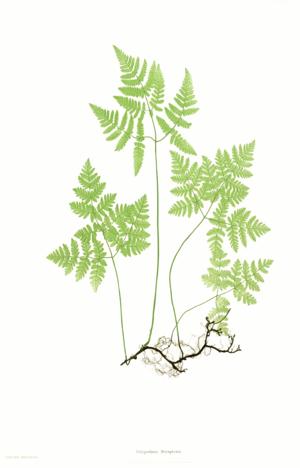
Henry Bradbury est un imprimeur et illustrateur naturaliste britannique.
Le Polypode du Chêne ou le Polypode dryoptère, parfois appelé la Fougère du Chêne ou le Gymnocarpium dryoptère est une espèce de fougère de la famille des Woodsiaceae.